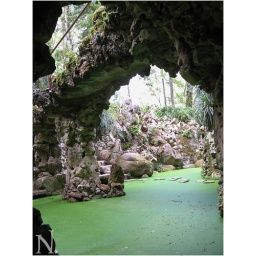
A lake covered with green plants (I don't know its name), It's in Quinta da Regaleira